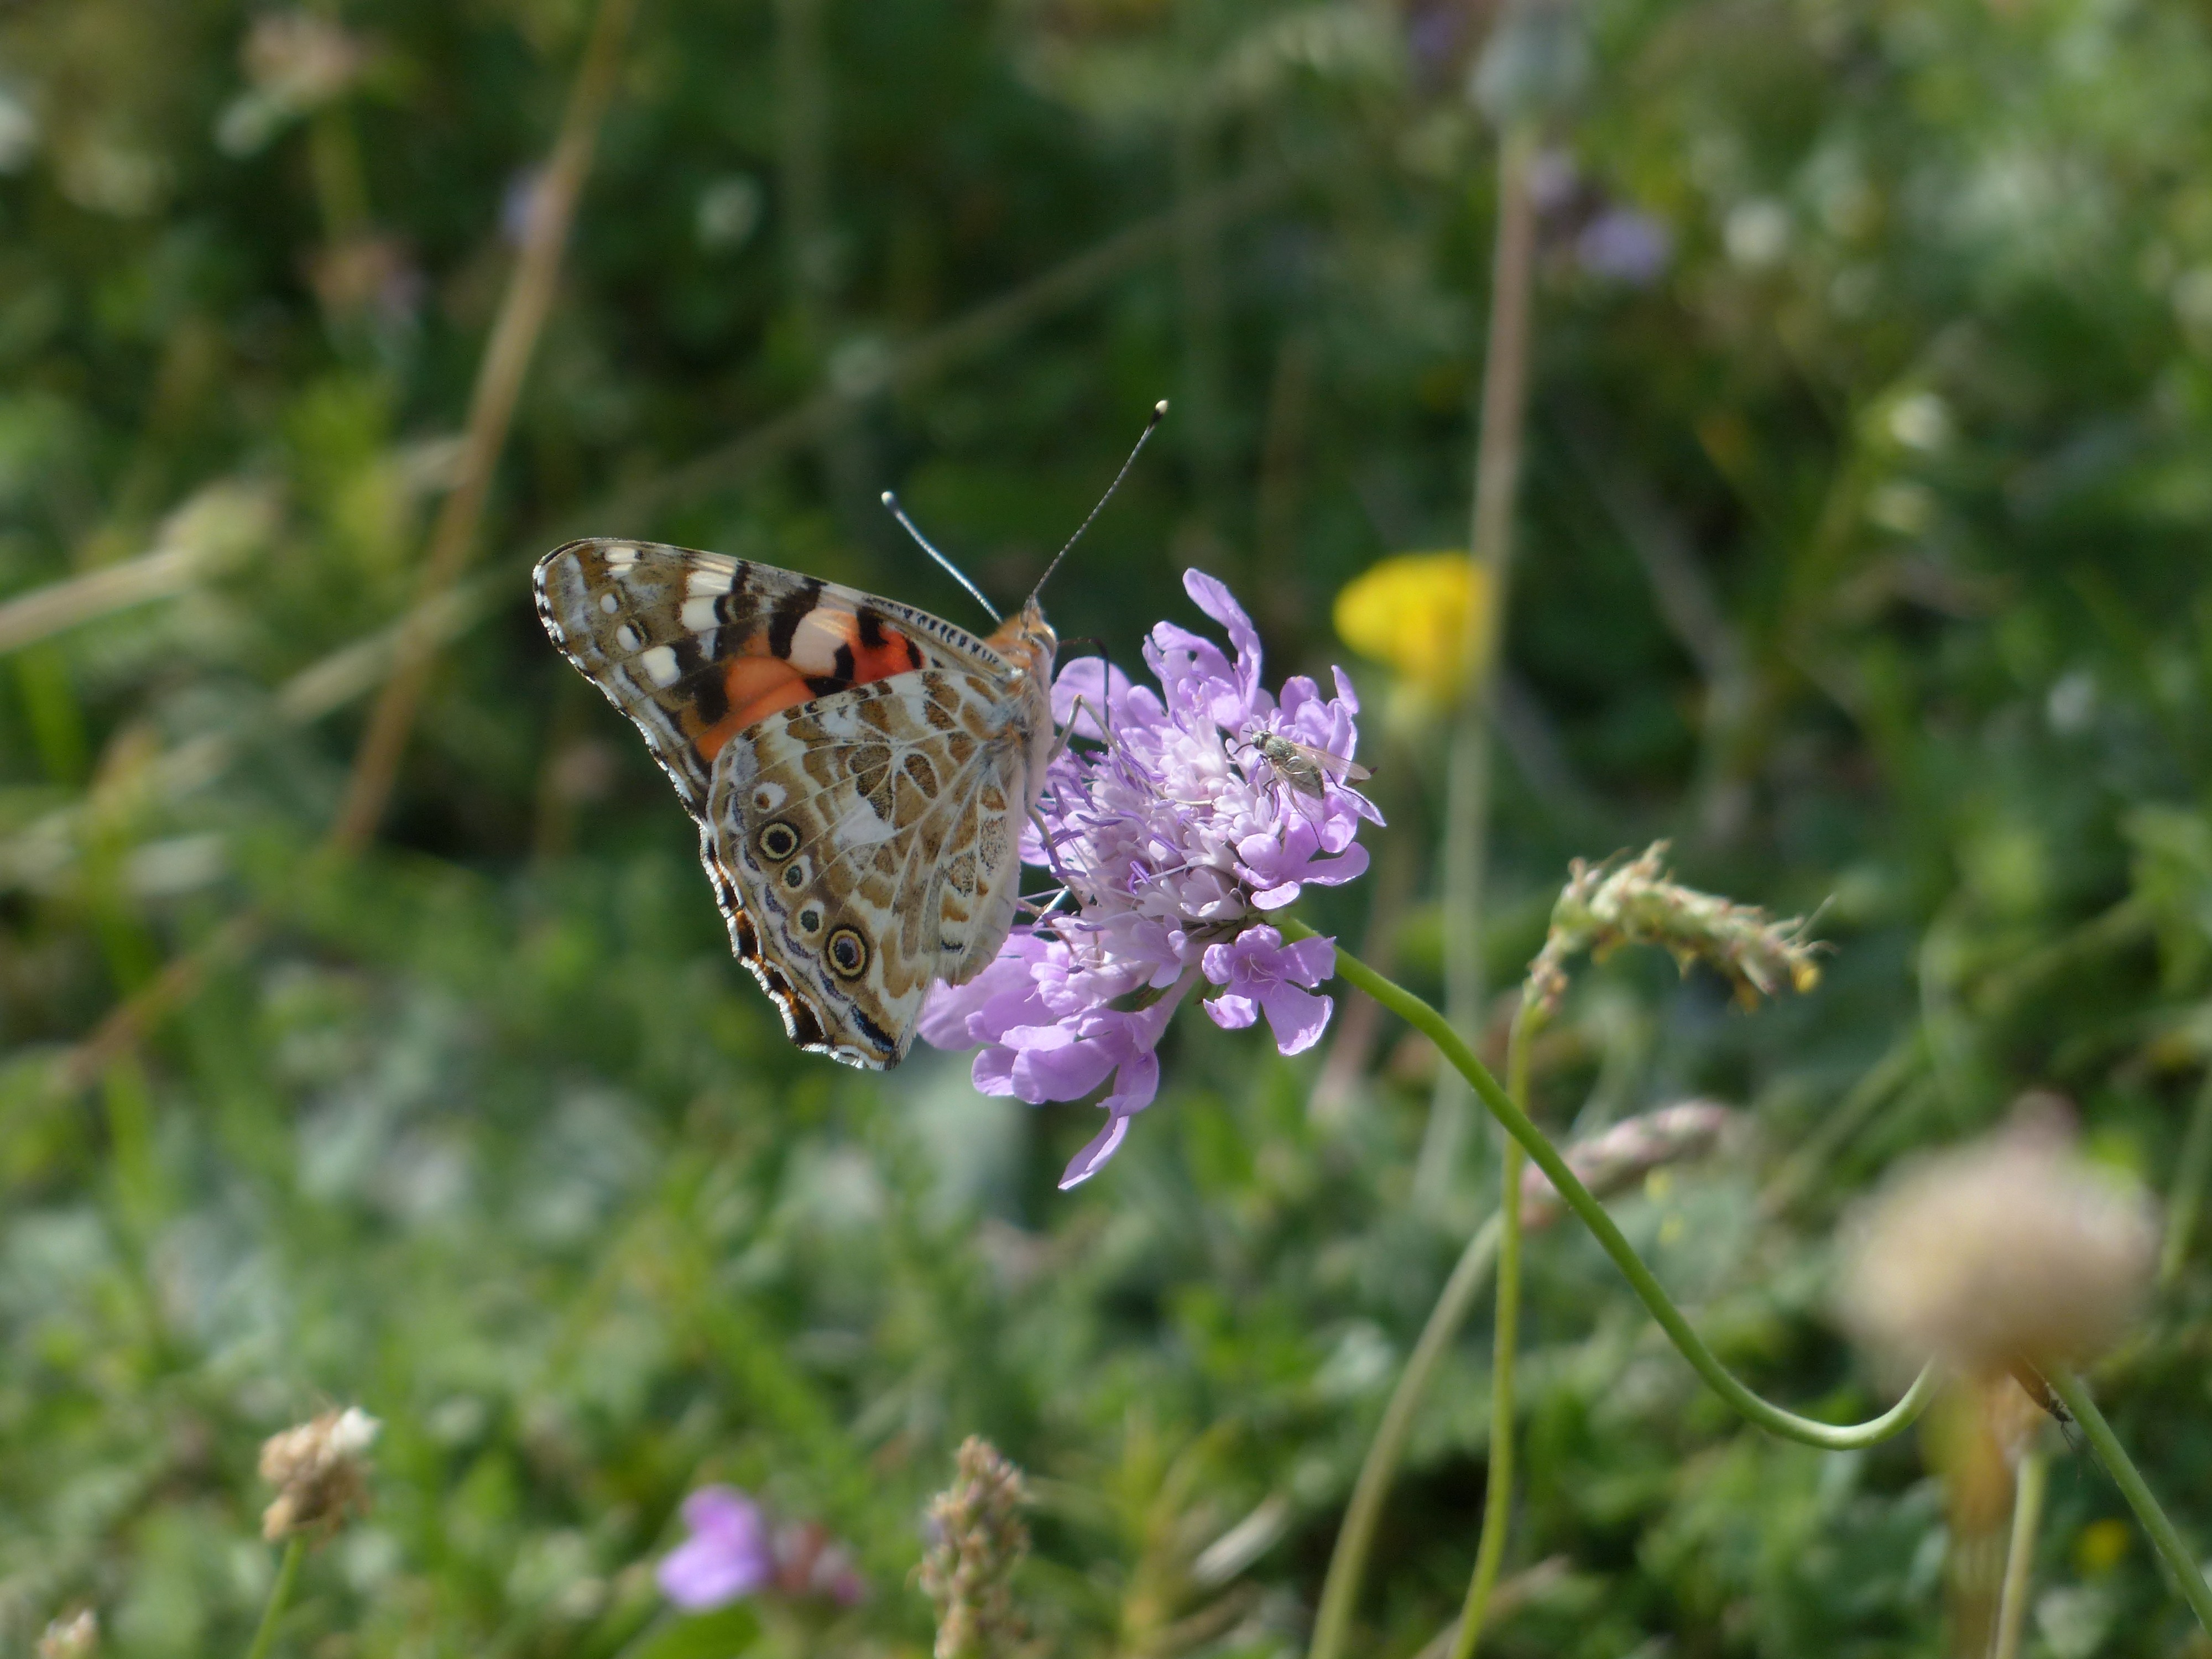
nature, grass, blossom, plant, meadow, prairie, flower, bloom, animal, wildlife, insect, botany, butterfly, flora, fauna, invertebrate, wildflower, nectar, nymphalidae, scabiosa, macro photography, arthropod, pincushion flower, vanessa cardui, blue violet, light purple, edelfalter, painted lady, pollinator, dipsacoideae, kardengewaechs, half rosette plant, moths and butterflies, lycaenid, cynthia cardui, knautie, button flower, knautia